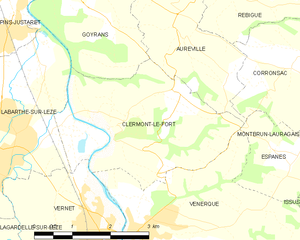
Clermont le Fort est une commune française située dans le département de la Haute-Garonne, en région Occitanie. Elle fait partie de la communauté d'agglomération du Sicoval.